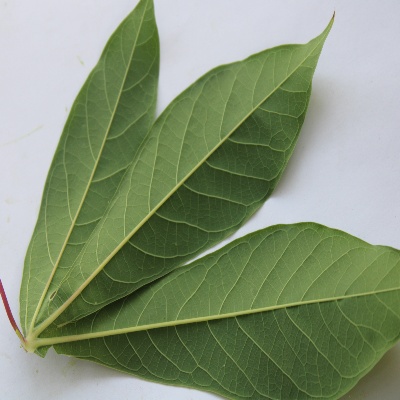
Crop: Cassava
Condition: healthy